Paleontology in Wisconsin

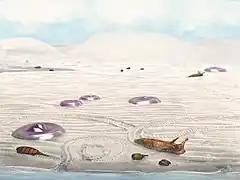
A reconstruction of the ecosystem at Blackberry hill, showing a variety of organisms. The purple circle shaped objects are stranded jellyfish, the arthropod on the lower left making the trackway "Protichnites" is the euthycarcinoid "Mosineia", the bigger brown organisms are large slug like mollusks that are the supposed makers of the "Climactichnites" trails at the site. And the tiny arthropod near the bottom is the phyllocarid "Arenosicaris".

Exposures of Cambrian rock units, many of which are fossiliferous, occur in western and central Wisconsin, especially along the banks of the Mississippi, Saint Croix and Wisconsin Rivers. Most of the rocks are Upper Cambrian; however, others are thought to be Middle Cambrian. Fossils of many groups of organisms have been found including stromatolites, conulariids, brachiopods, gastropods, monoplacophorans, trilobites, graptolites, and conodont elements. Wisconsin’s Cambrian rocks have also produced fossils of more aglaspidid (a grouping of arthropods closely related to trilobites) species (around 12) than those of any other state. A portion of central Wisconsin known as Blackberry Hill is a Konservat-Lagerstätte famous for its many types of trace fossils, mass strandings of jellyfish, and especially for producing fossils of one of the first animals to emerge from the sea and walk on land (i.e., a species of euthycarcinoid).